The Visitor (play)

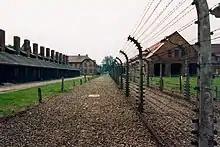
Concentration camps where Jews were beginning to be taken

The Visitor reassures Freud that Anna is okay. He has a vision. She has something in her hand. Freud knows what it is. They had been thinking about suicide, but Freud told her that was not an option because that is what the Nazis wanted them to do. The vision continues. Anna bites herself to call attention. It works, and she is taken to be interrogated. The Visitor is proud of her, because he knows if she is not interrogated, she will be taken to the concentration camps. Freud is reminded to sing the paper. The Nazi returns, and before he enters, The Visitor gives Freud a picture.